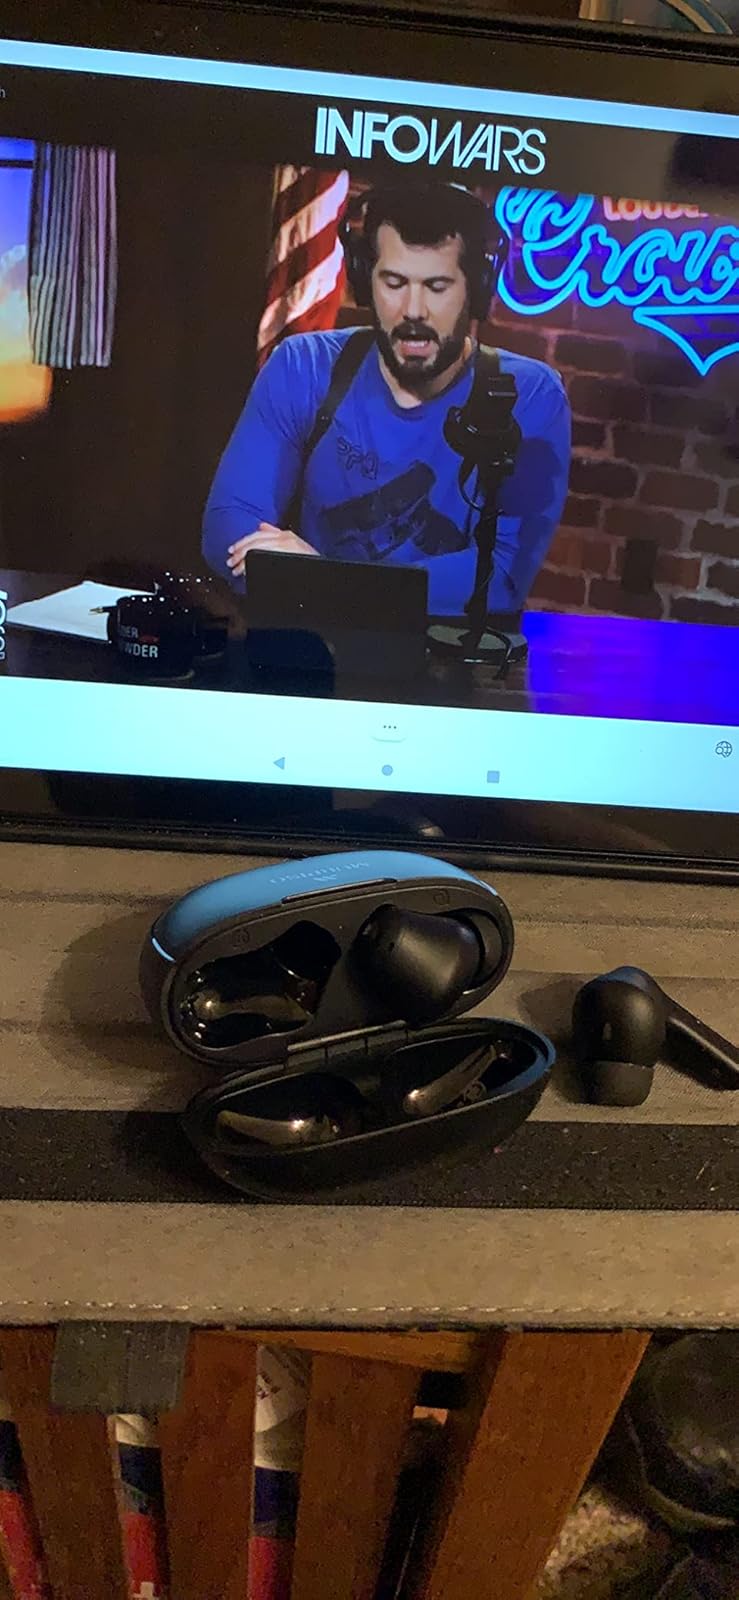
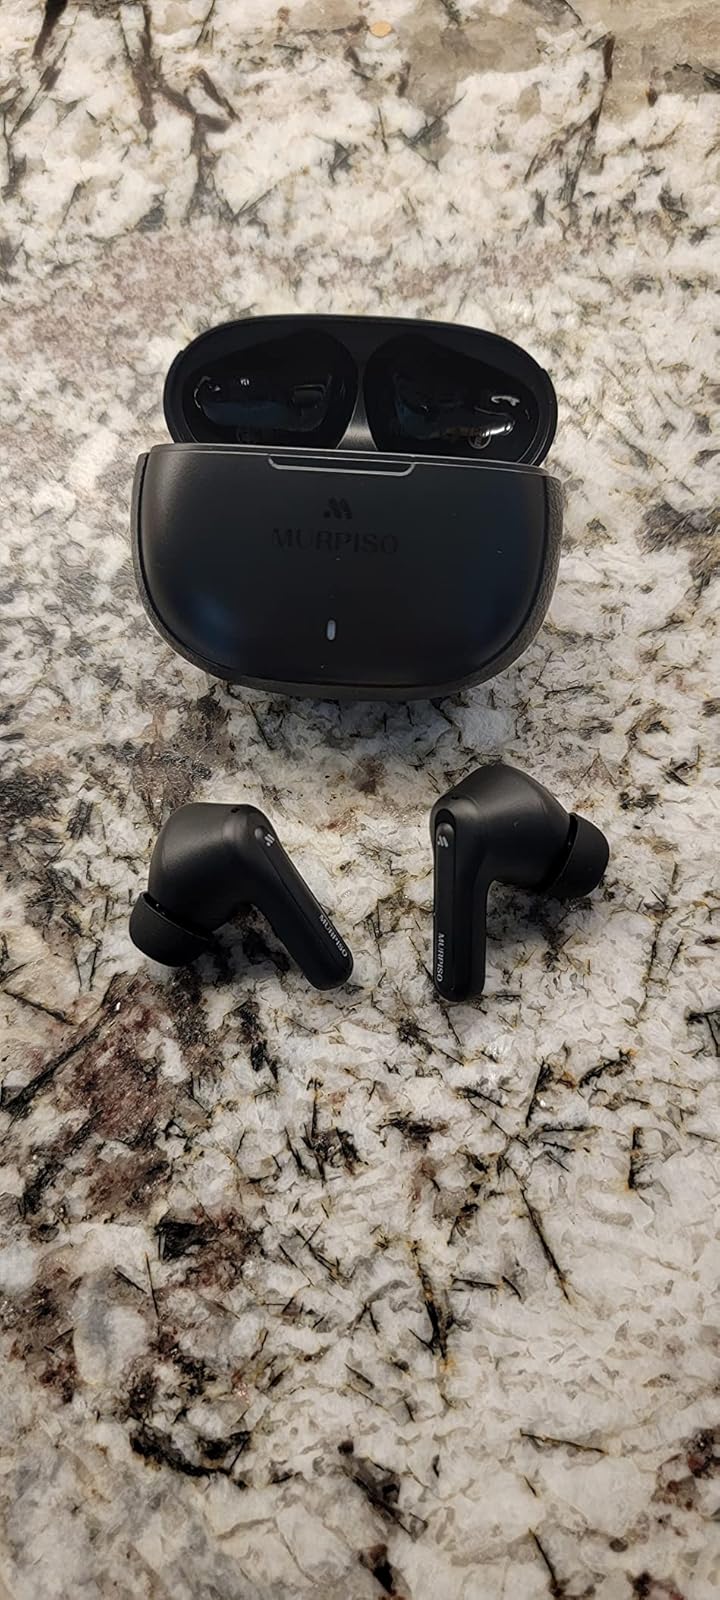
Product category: earbuds
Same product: yes